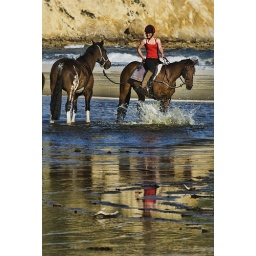
After a long ride on the beach the horses enjoyed splashing about in the lagoon. Seen on a recent Sunday walk.